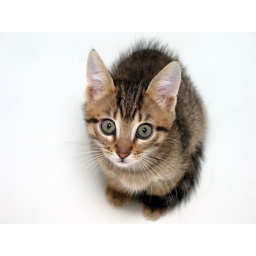
My little cat in a bathtub